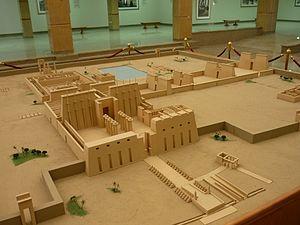
Maquette de l'enceinte d'Amon-Rê de Karnak. Au premier plan le débarcadère prolongé par un dromos de sphinx menant au premier pylône. De là de bute l'axe principal jalonné de nombreux pylônes délimitant la grande cour avec les colonnes du monument de Taharqa, la grande salle hypostyle puis le temple d'Amon-Rê. Au milieu de cet axe principal se connecte un axe secondaire formé de quatre cours séparées par des pylônes. L'ensemble est entouré par un lac sacré et d'autres édifices (temples, reposoirs de la barque, portes, etc).